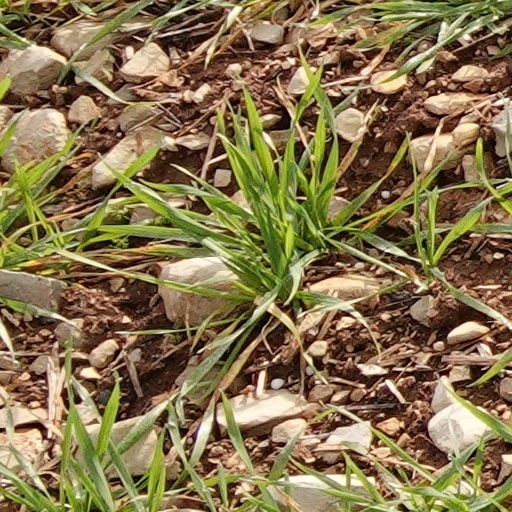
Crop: wheat